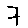
Label: 7